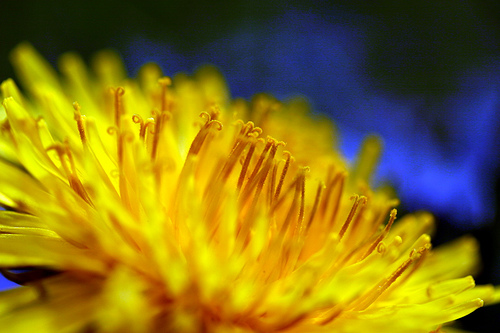
Flower: dandelion